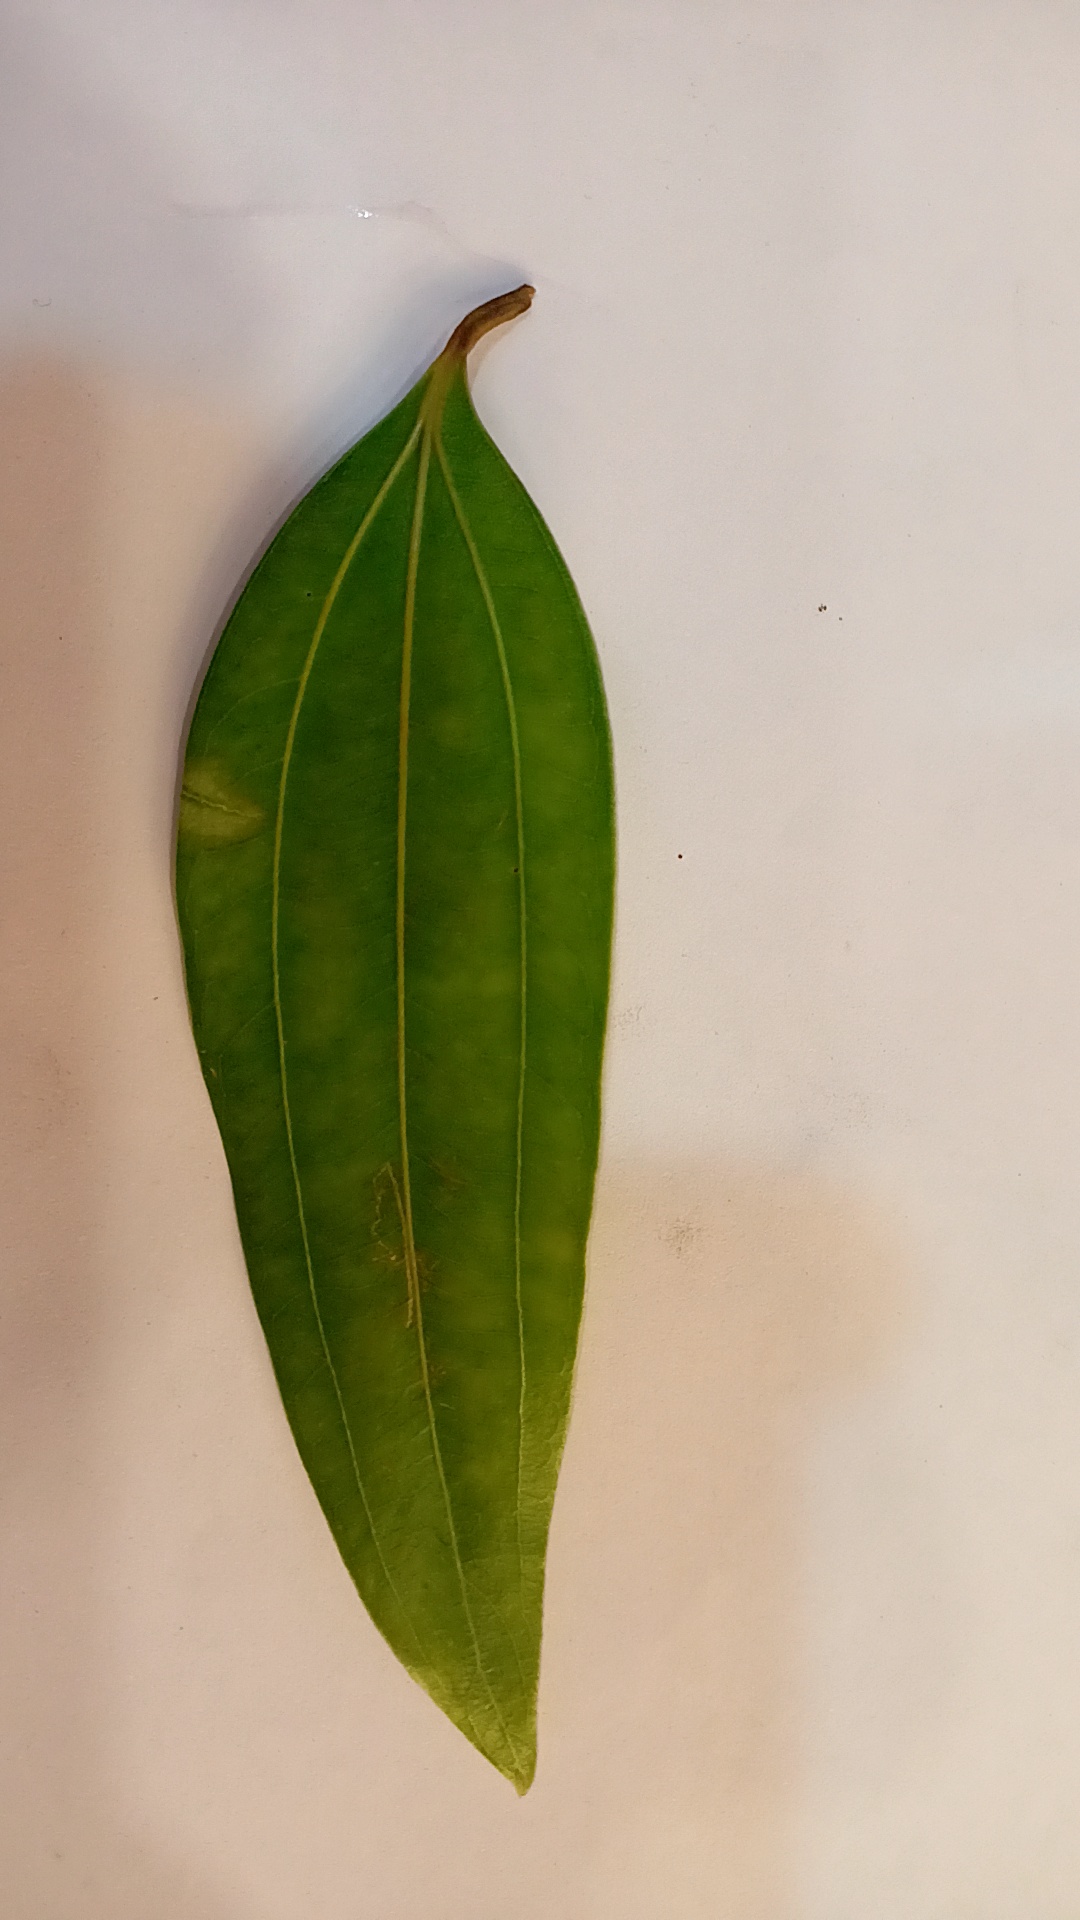
Label: Healthy